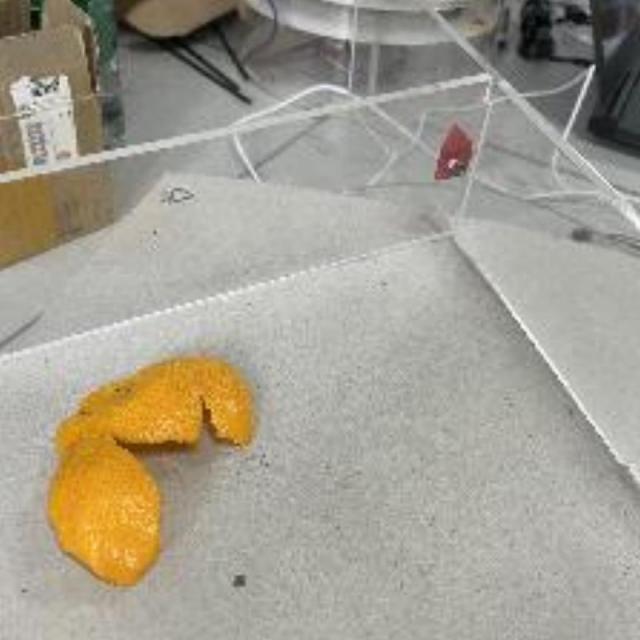
Label: peels